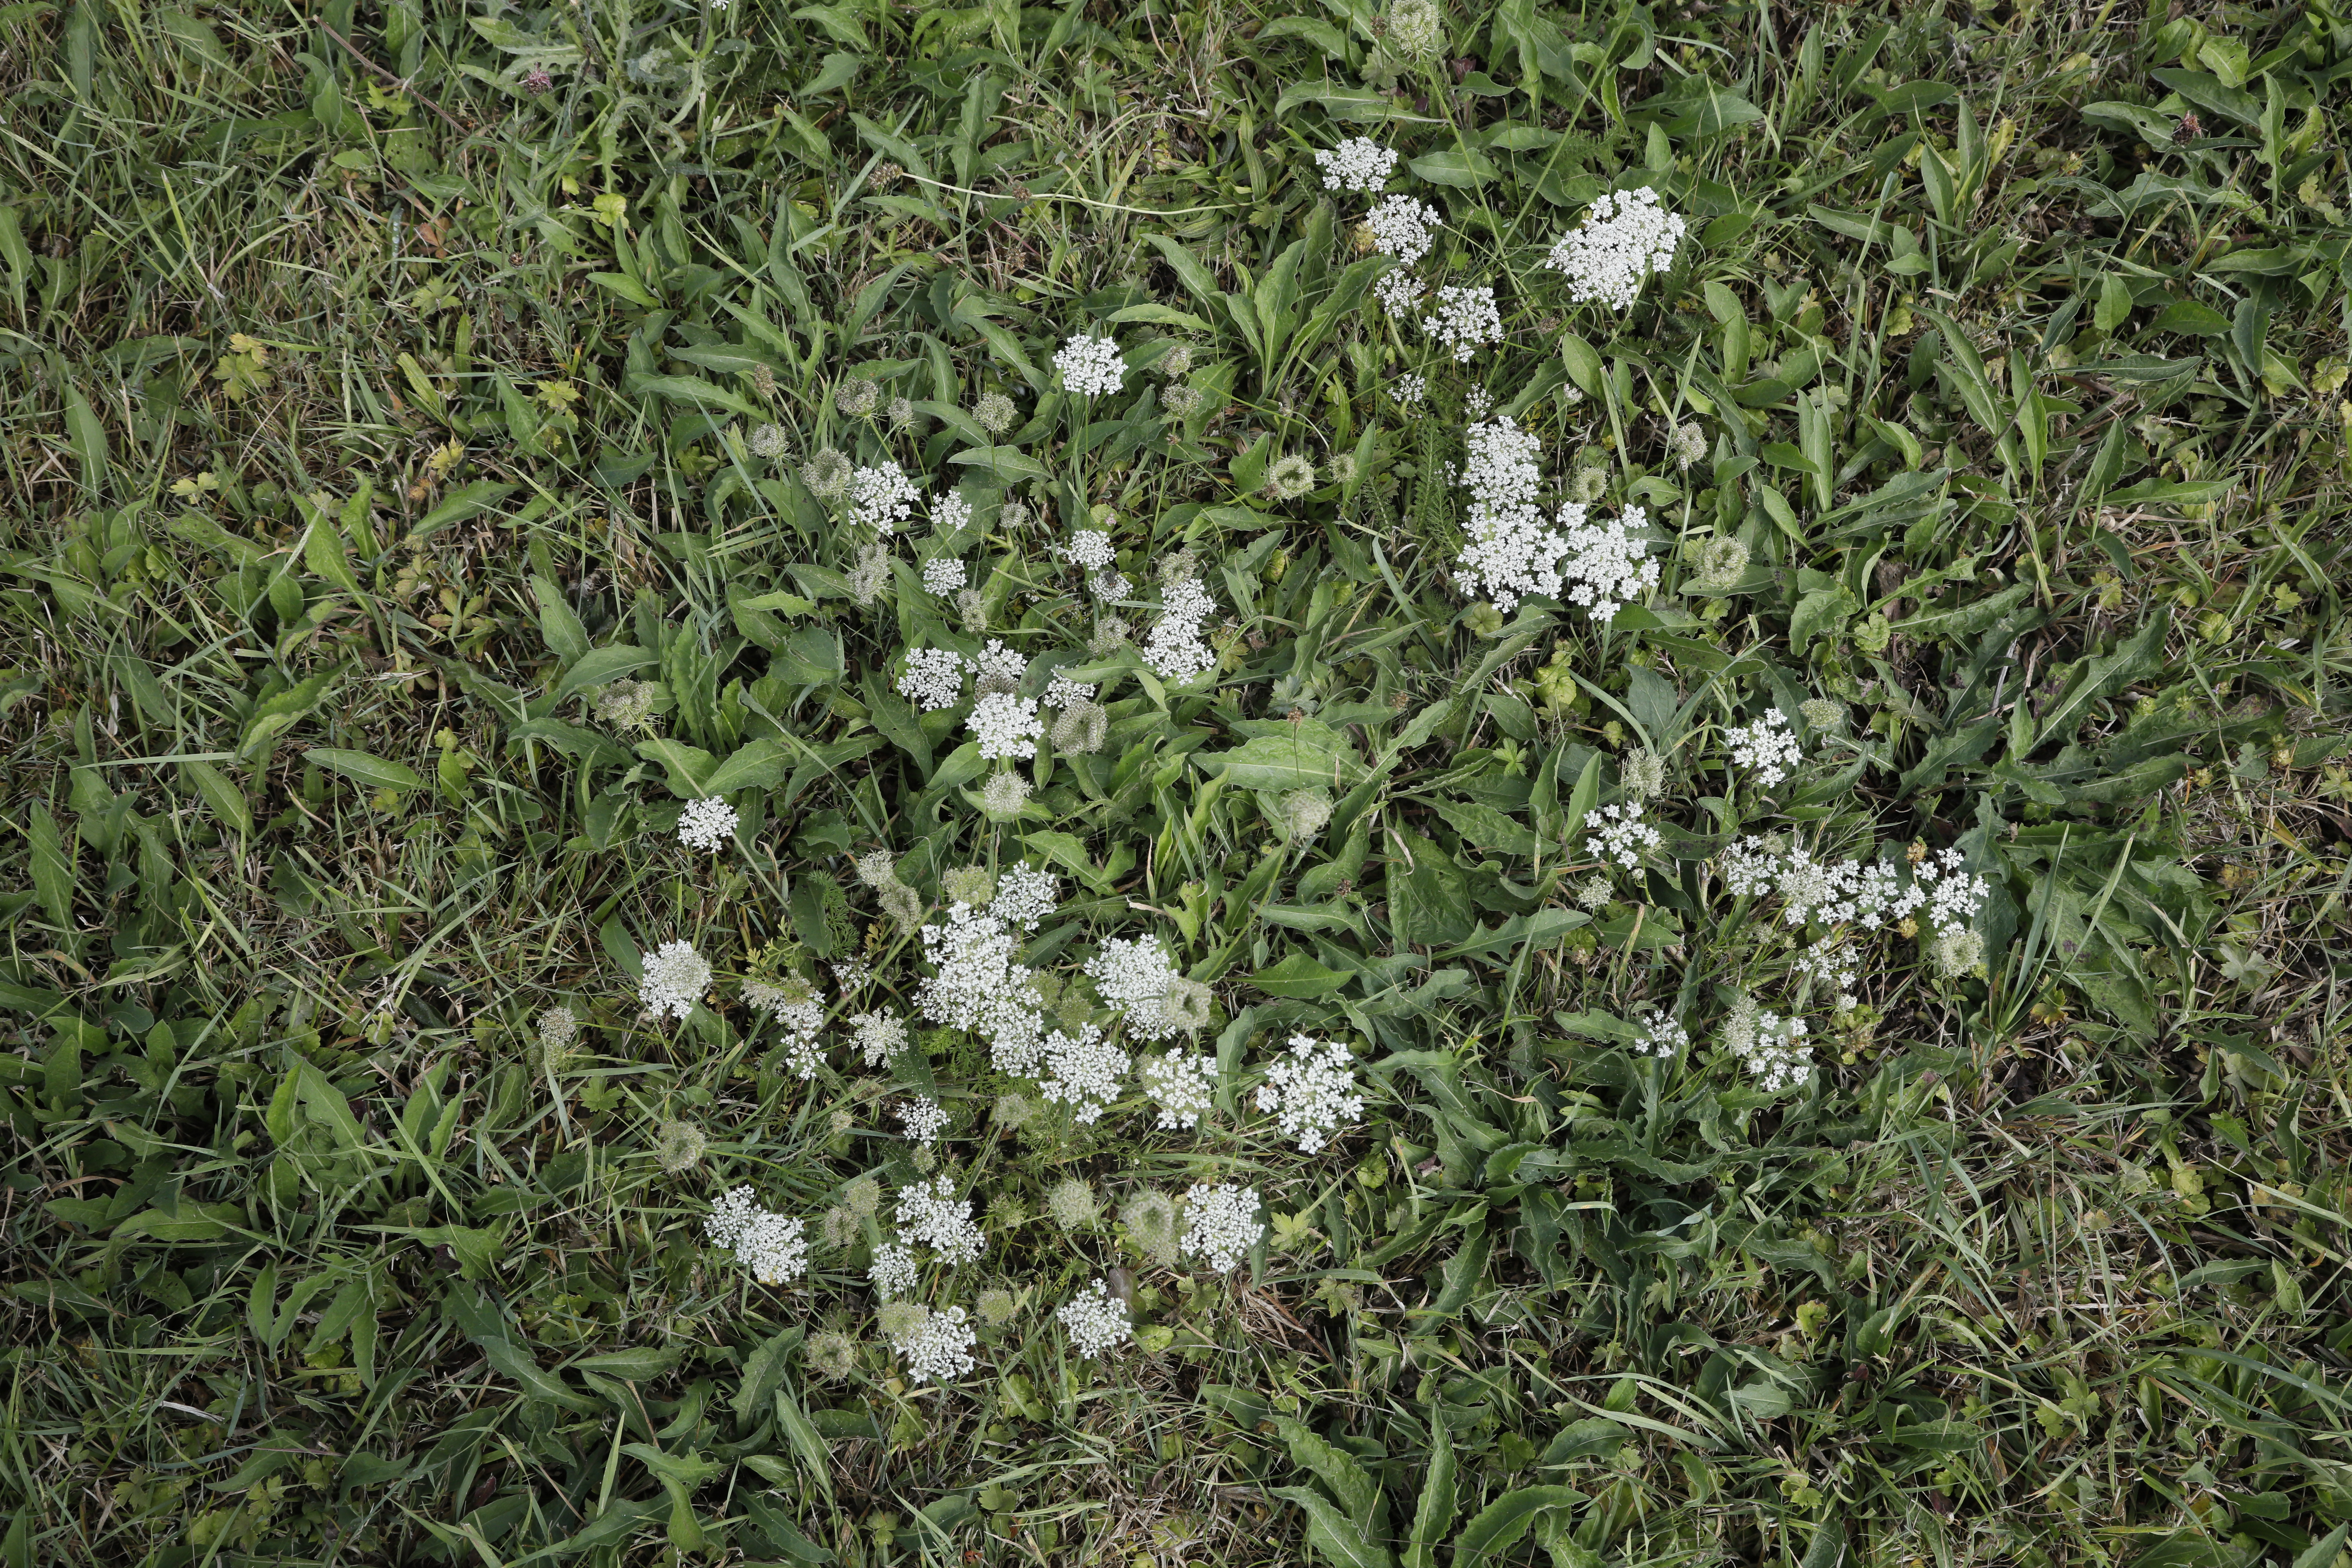
Plant species: Daucus carota